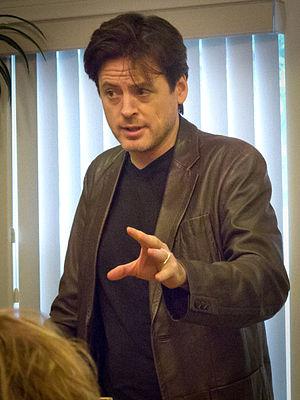
John Fugelsang est un acteur américain né le 3 septembre 1969 à Long Island, dans l'État de New York, aux États-Unis.